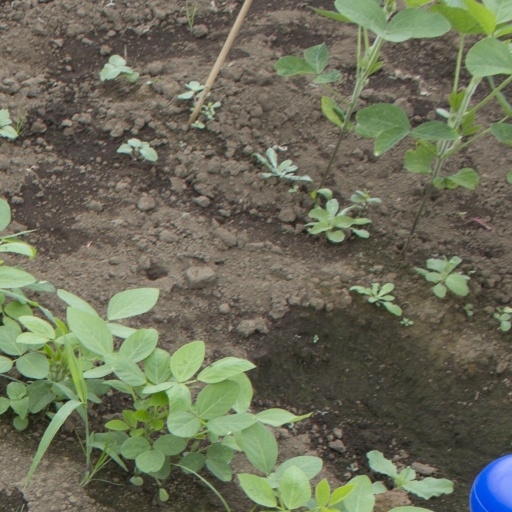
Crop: soybean